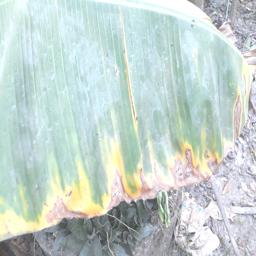
Label: POTASSIUM DEFICIENCY